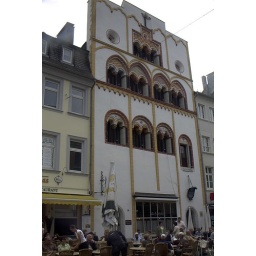
medieval house in Trier, with the door located very high up (see note)